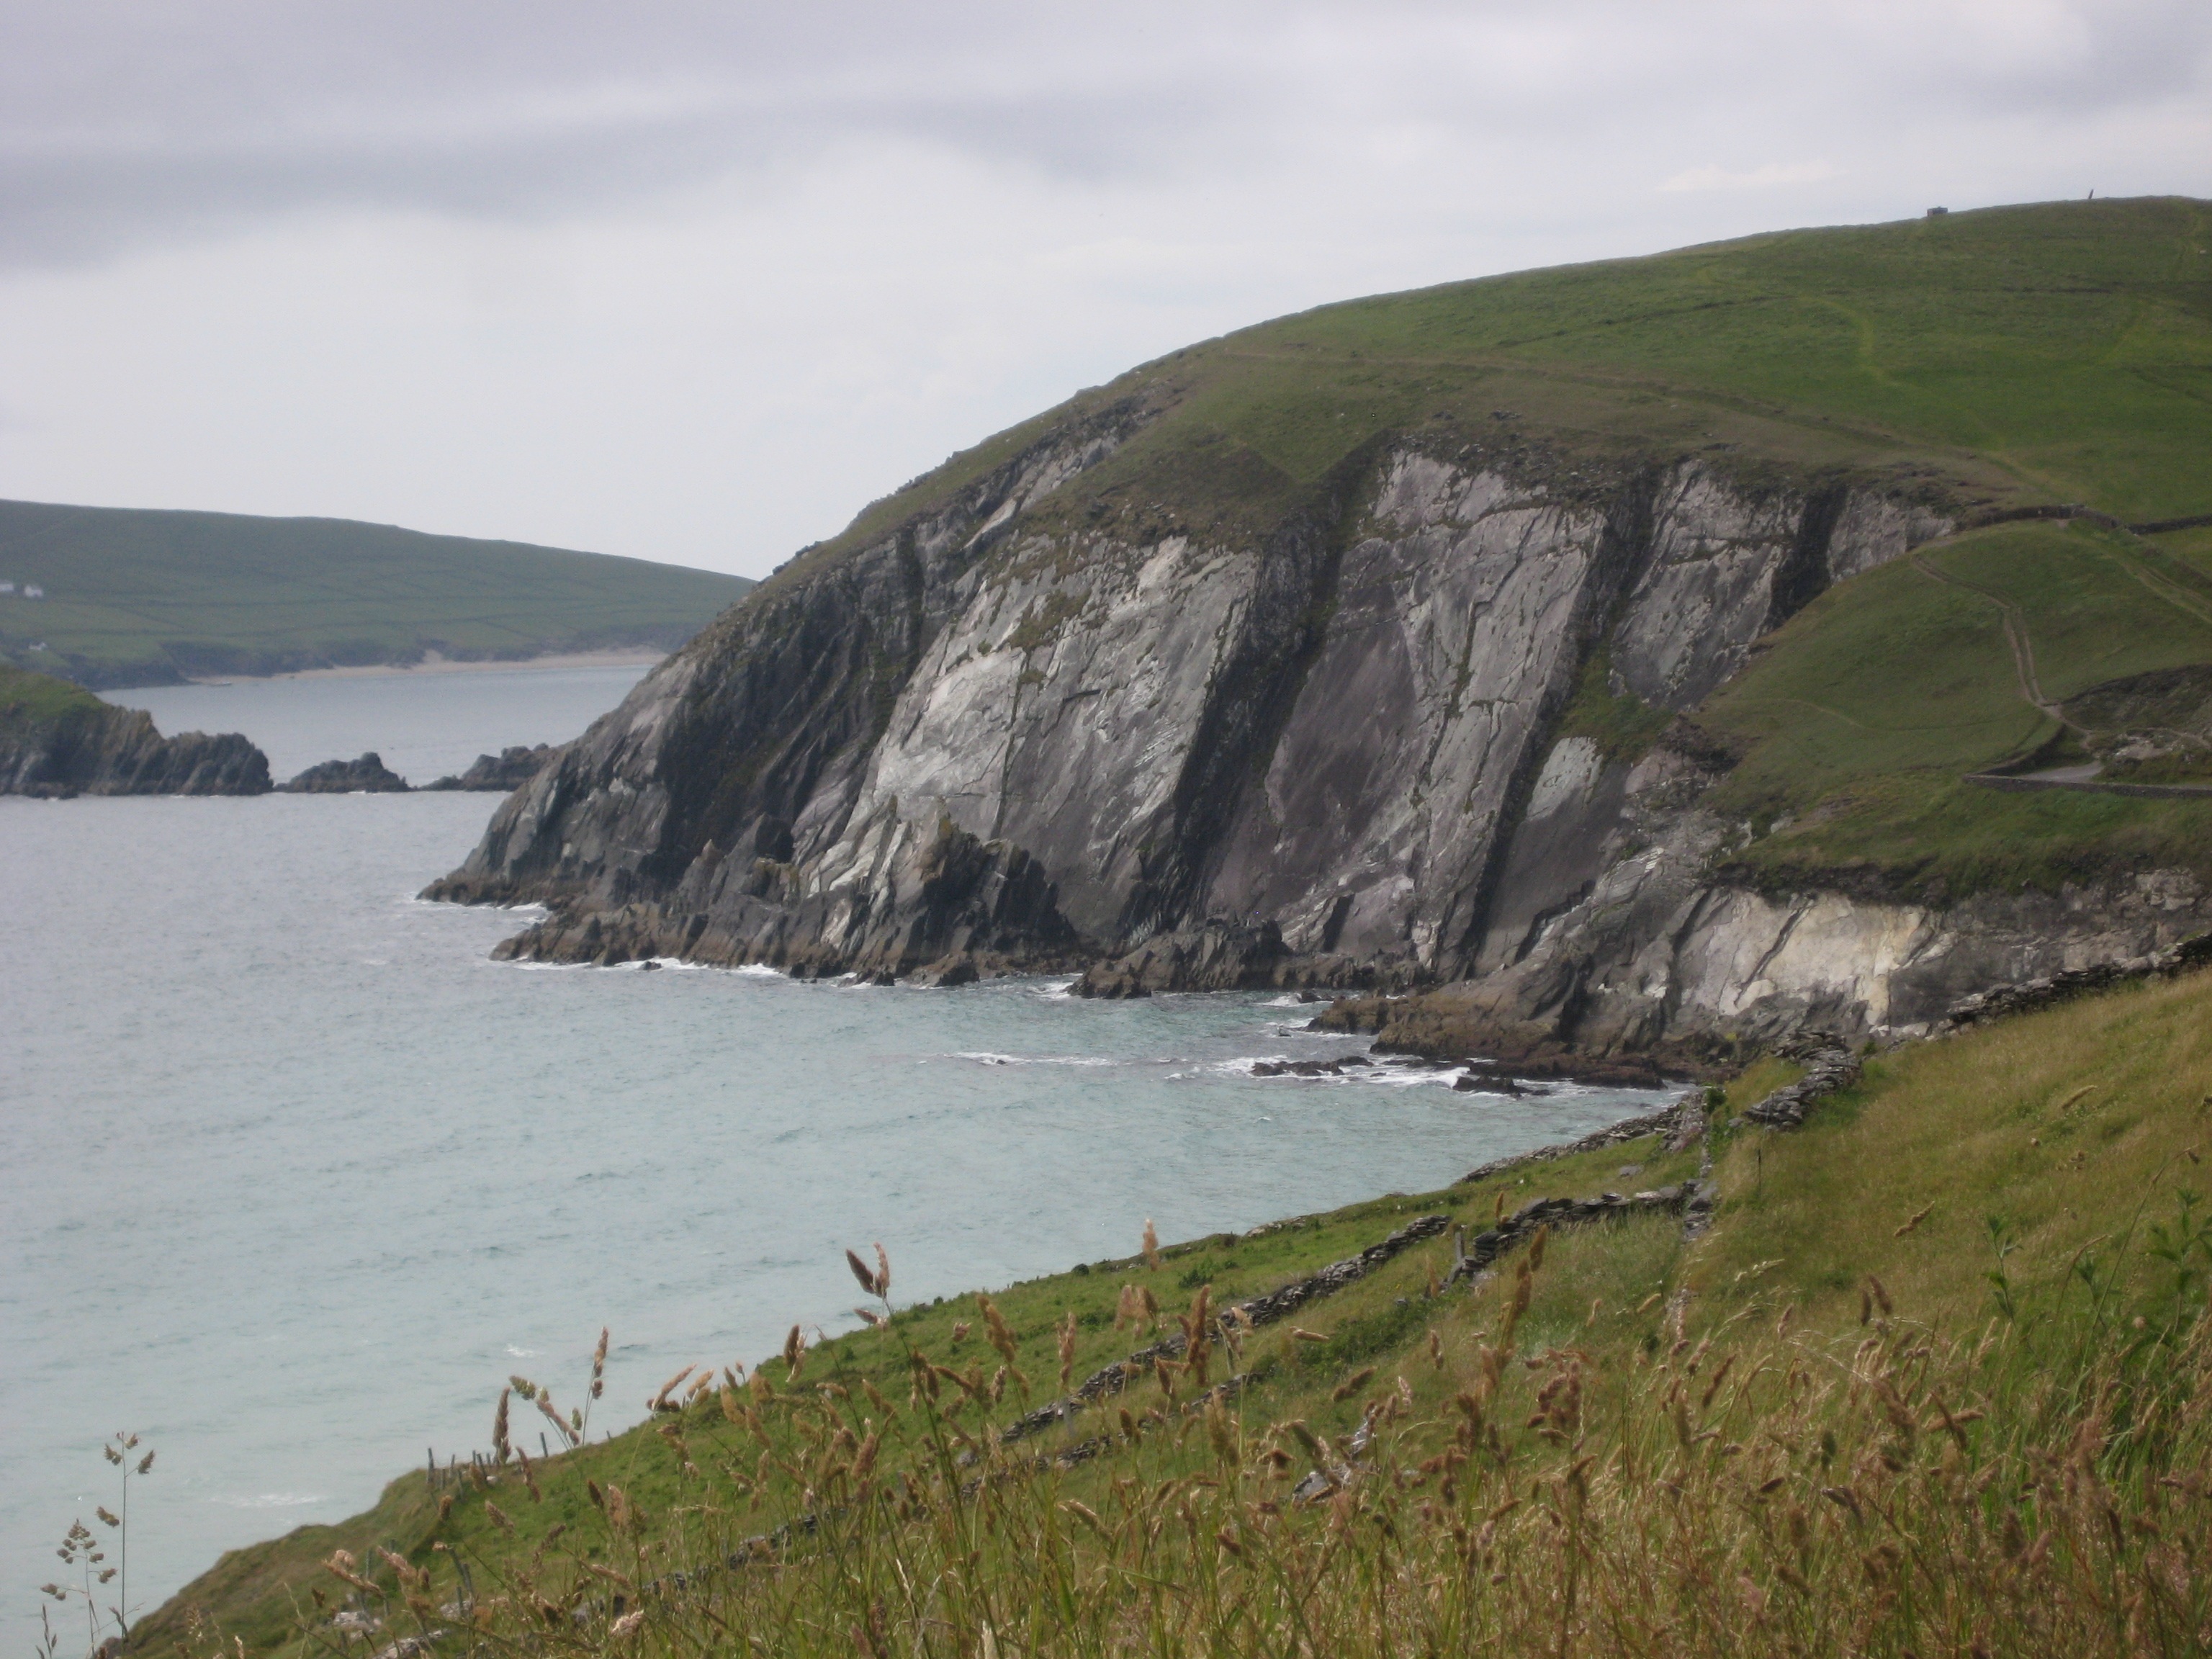
landscape, sea, coast, rock, ocean, mountain, shore, lake, coastline, cliff, cove, scenic, bay, fjord, reservoir, highland, terrain, body of water, cliffs, ireland, fell, loch, cape, landform, geographical feature